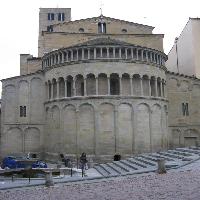
Weather: cloudy or overcast